Rail profile

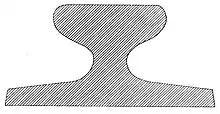
Vignoles Rail as used for the London and Croydon Railway in 1839

Flanged T rail (also called T-section) is the name for flat bottomed rail used in North America.